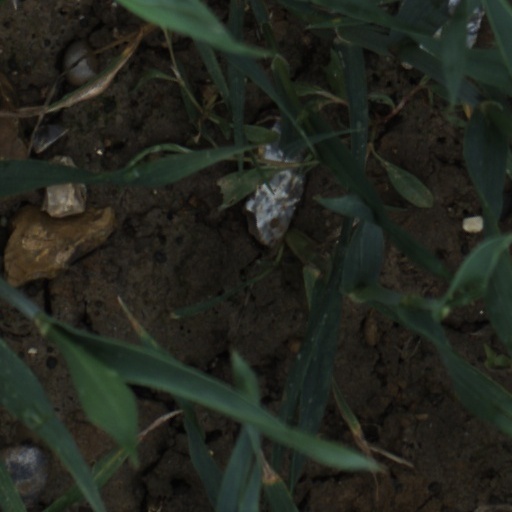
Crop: wheat